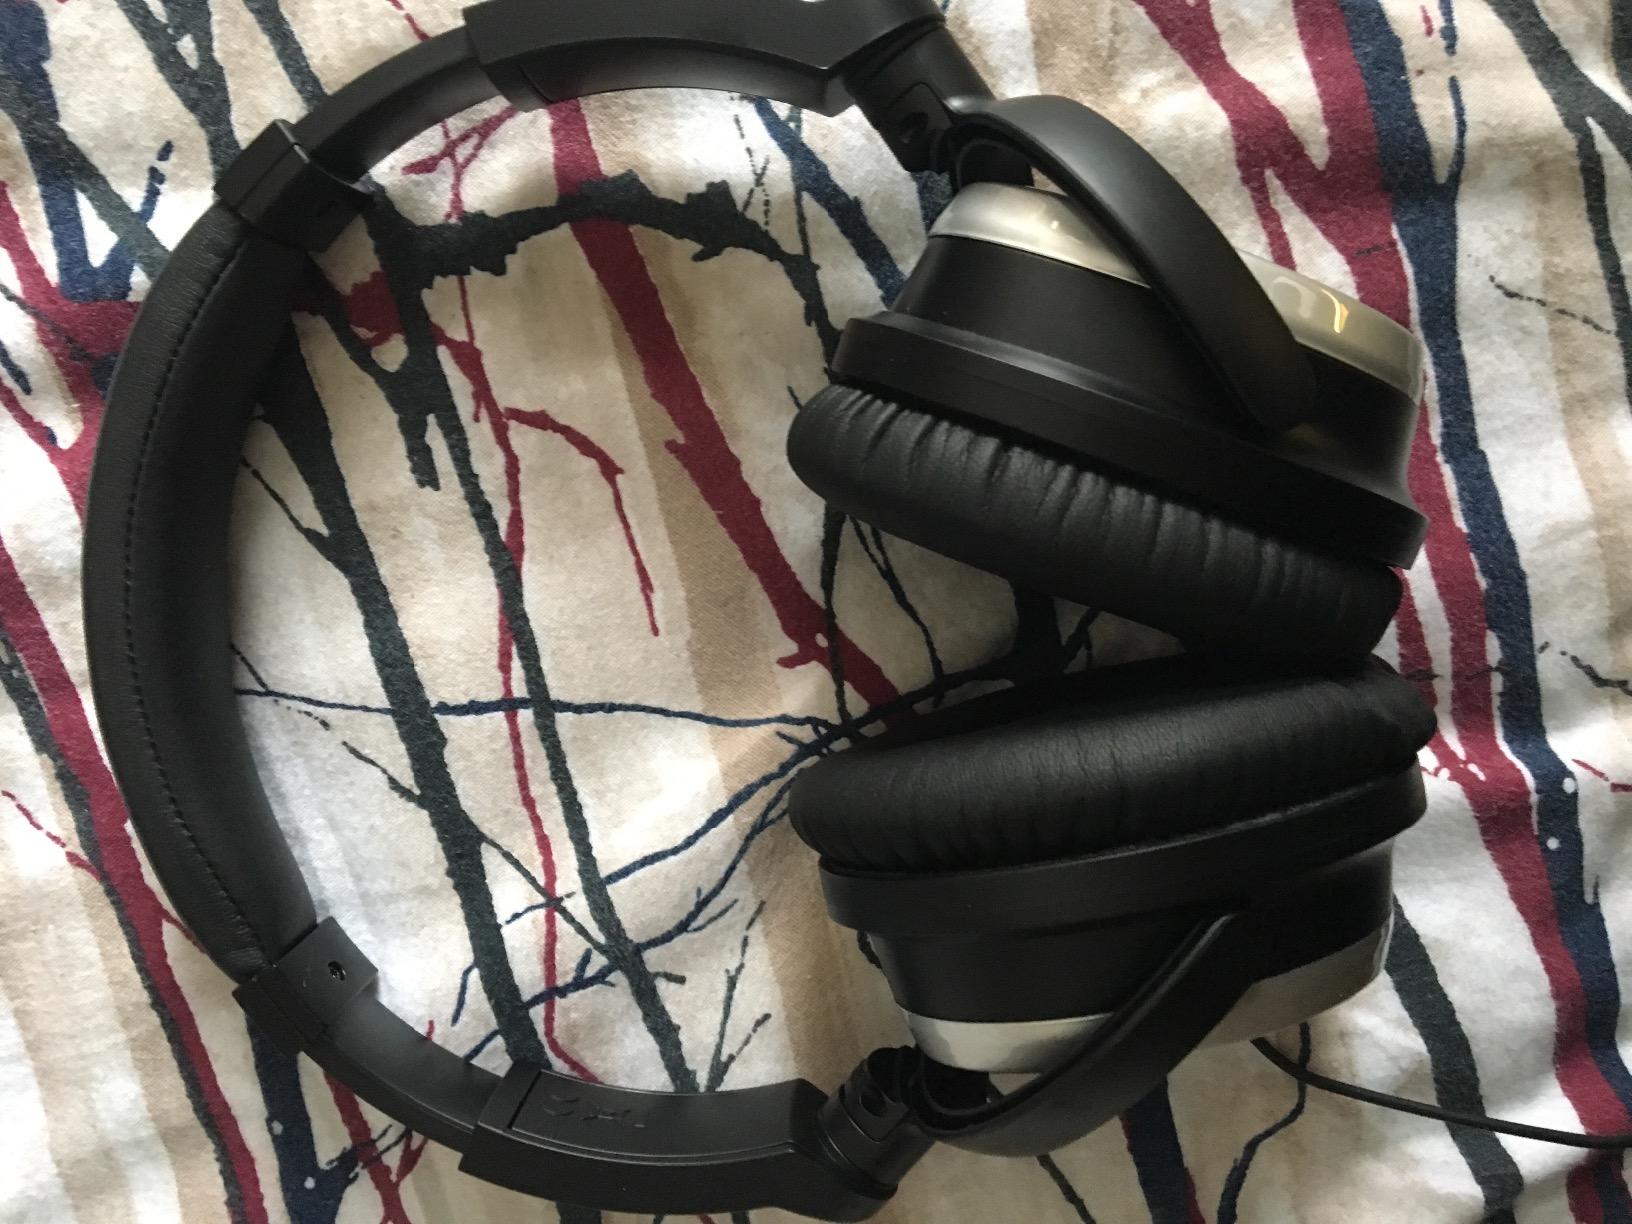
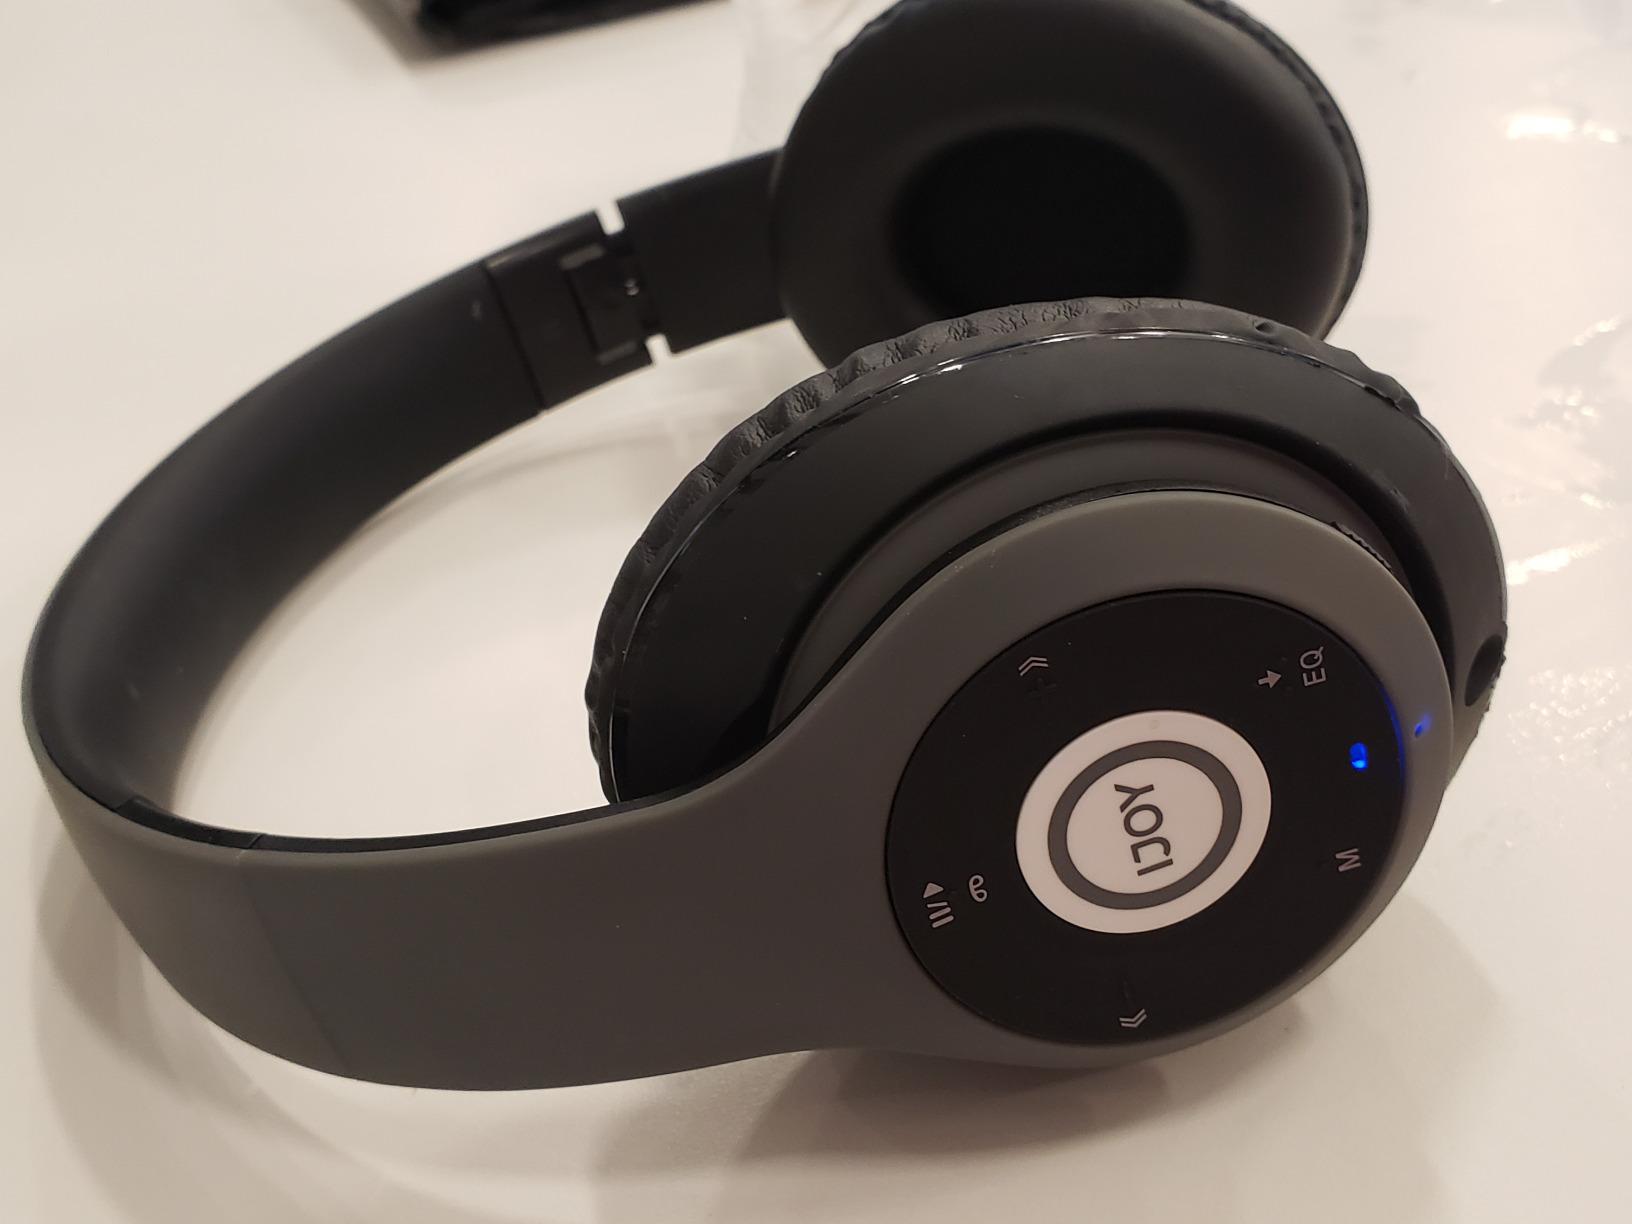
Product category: headphones
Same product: no